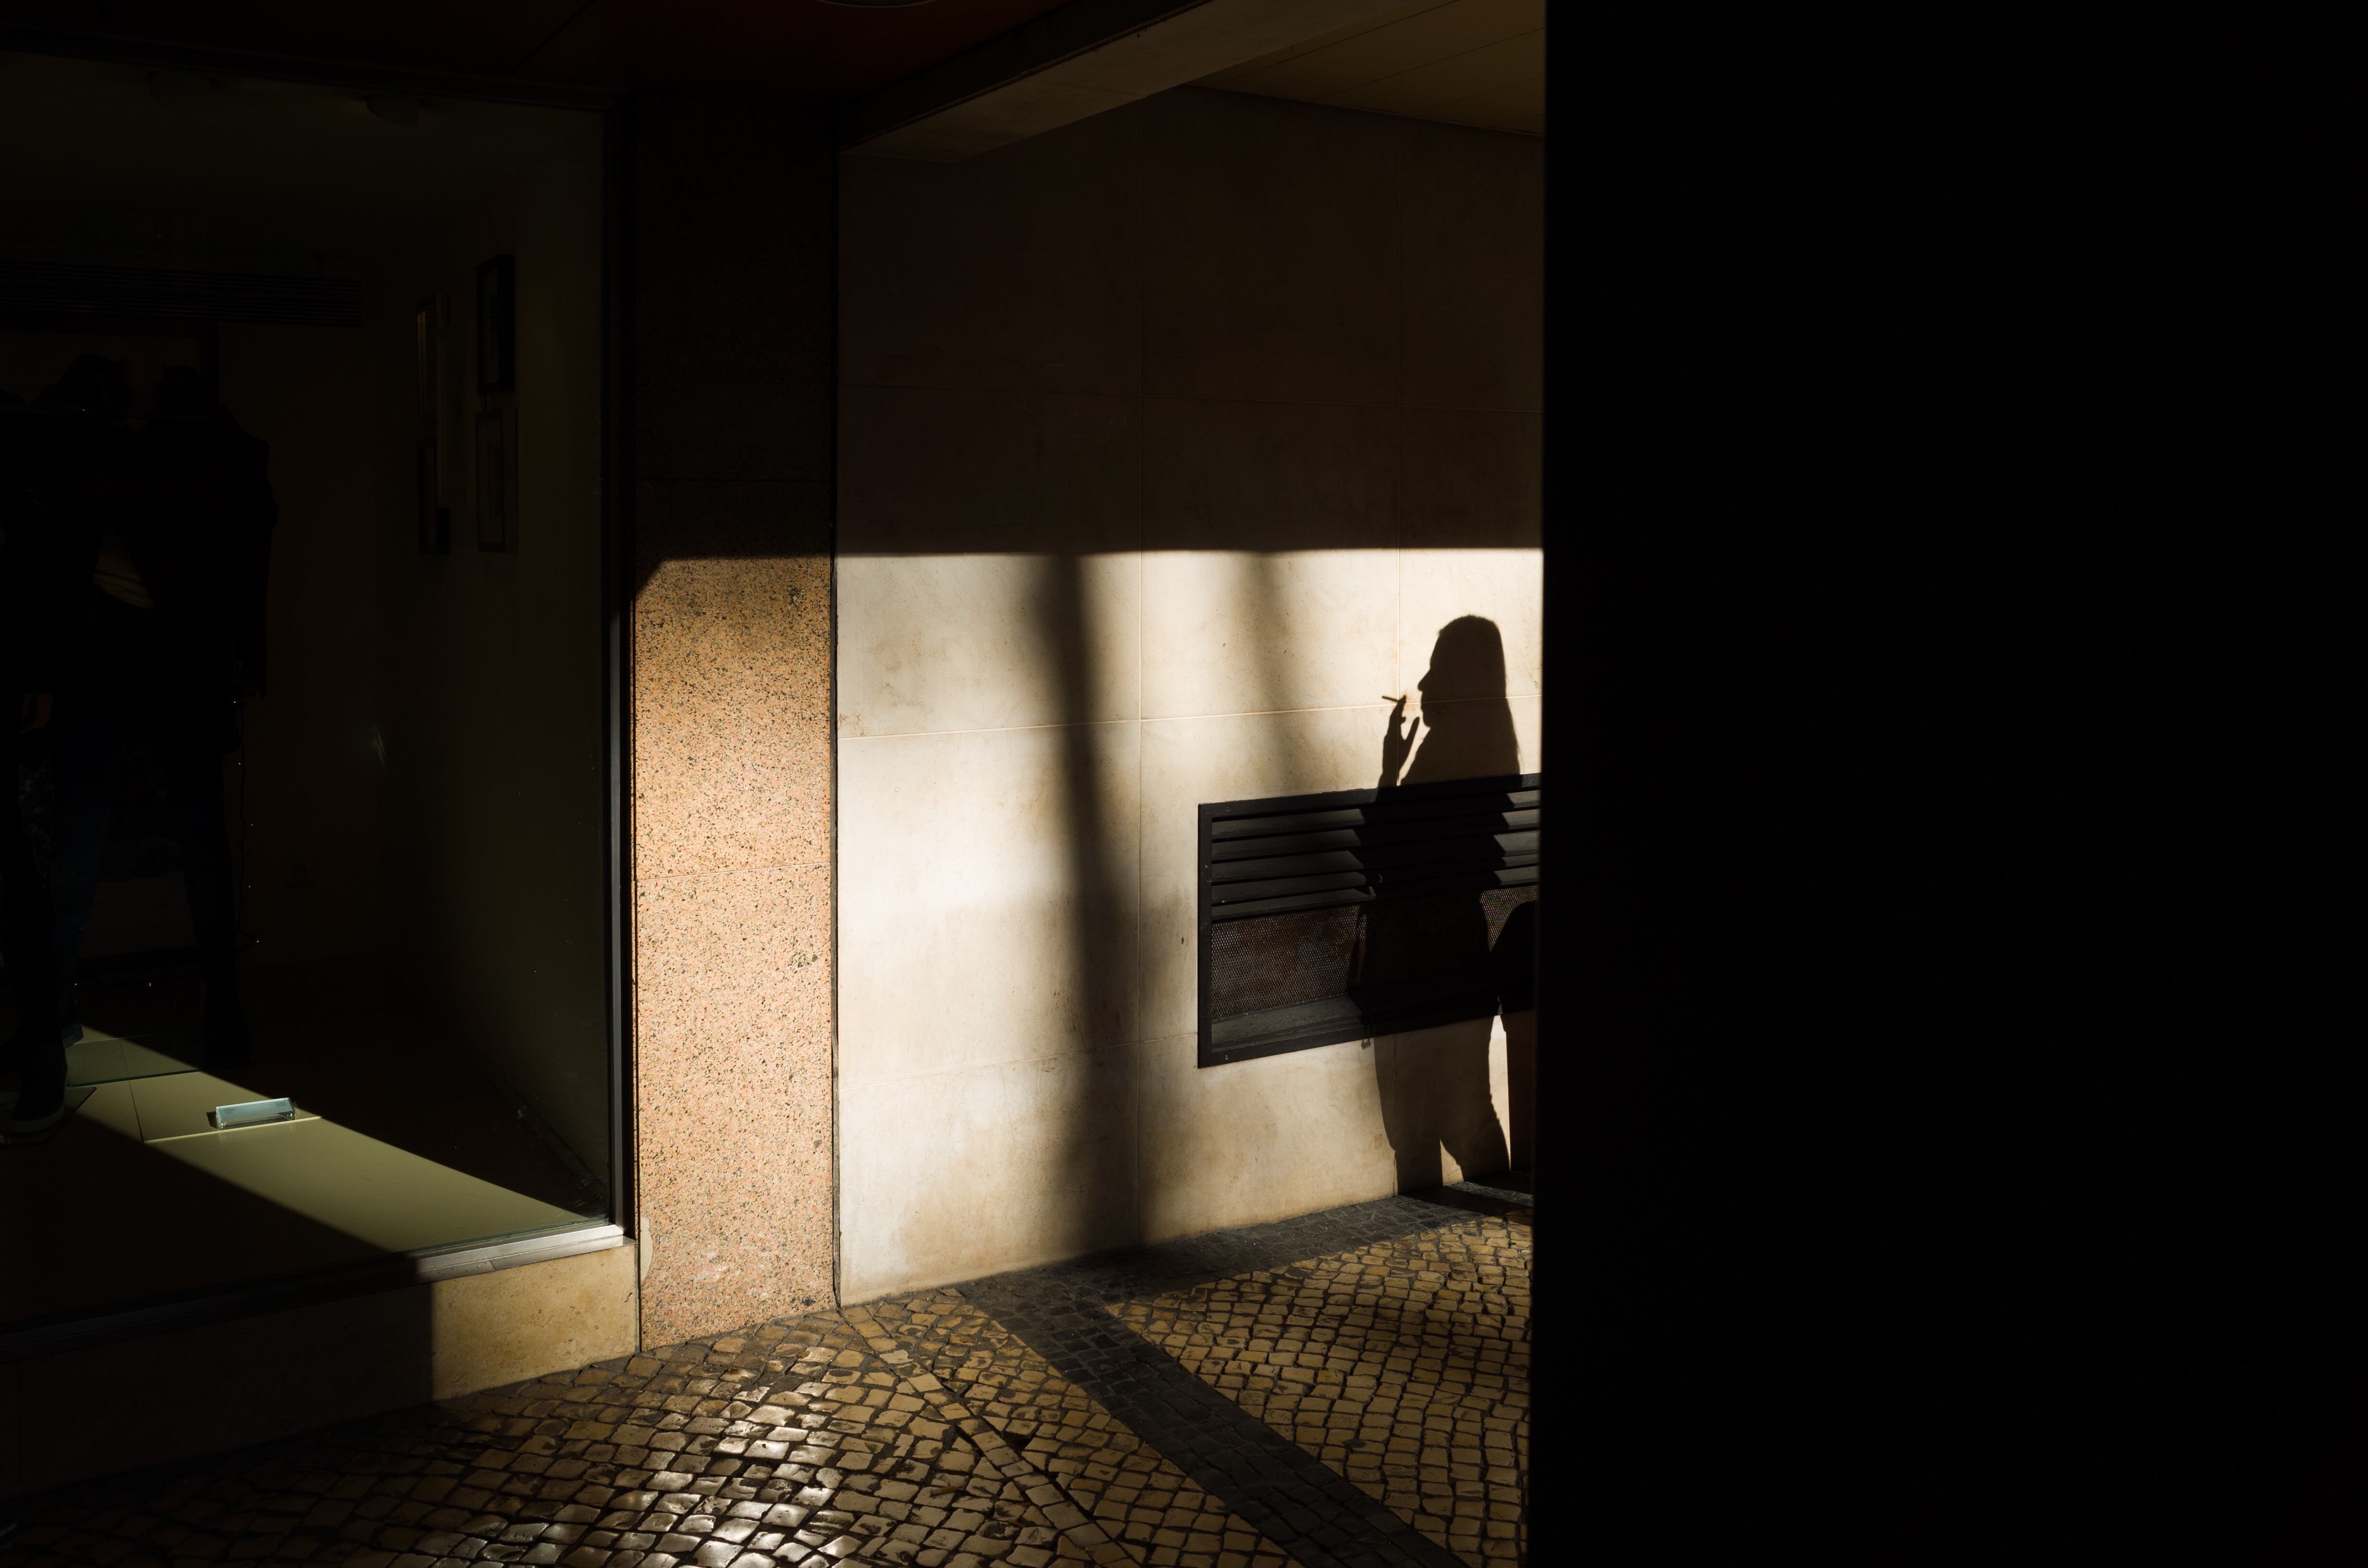
light, architecture, night, house, building, smoke, smoking, shadow, darkness, black, lighting, interior design, design, shape